Aa Dinagalu

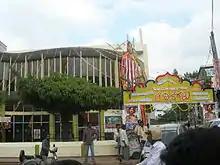
Lido Theatre, Mysore on the day of release

Upon theatrical release, "Aa Dinagalu" received generally positive reviews from critics. R. G. Vijayasarathy of "Rediff" reviewed the film rating it 3.5/5 and wrote, "Chaitanya has used a straightforward, simple narration resulting in a profound impact. The background score by Ilayaraja is one of the best heard in the recent times in Kannada films. Cameraman H. C. Venugopal has done a terrific job behind the camera. Sharath Lohithashwa is wonderful as Kothwal Ramachandra, while Atul Kulkarni, Ashish Vidyarthi, Girish Karnad, and the new face Chethan have all given wonderful performances in their respective roles" and concluded writing "Commendable direction, excellent star cast, high class technical crew and a fantastic script..." "The Times of India" in its review rated the film 3/5 and called the film a "brilliant portrayal of underworld don Kotwal Ramachandra." The reviewer concluded writing, "Sharath Lohithshwa, Ashish Vidyarthi and Atul Kulkarni are brilliant. While Girish Karnad gives a consummate performance, Archana shines and Dharma excels. H C Venu's camerawork is excellent. Ilayaraja's music is pleasing." The reviewer for "Deccan Herald" felt the film was "a damp squib". He felt, "the subject [was dealt] in a straight, staccato fashion that renders Aa Dinagalu more like docu-feature than a film that sparkles with auteur’s classic feel of the medium."